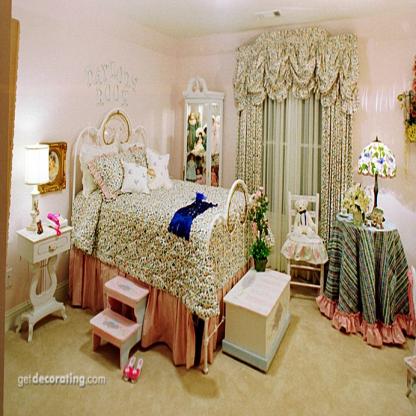
Scene: Indoor